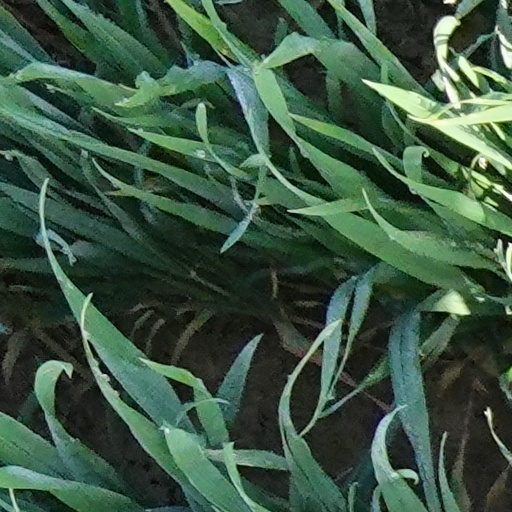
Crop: wheat